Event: Nepal Earthquake
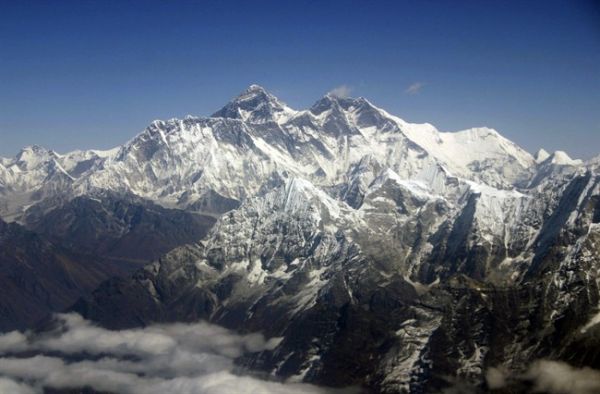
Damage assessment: no_damage